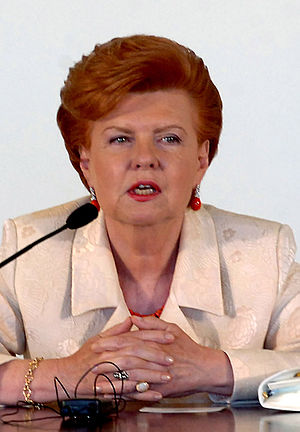
Vaira Vīķe-Freiberga
Vaira Vīķe-Freiberga var den sjette lettiske præsident og første kvindelige præsident i Letland samt resten af Østeuropa. Hun blev valgt som Letlands præsident i 1999 af Letlands parlament Saeima, og hun genvalgtes for endnu en periode i 2003.